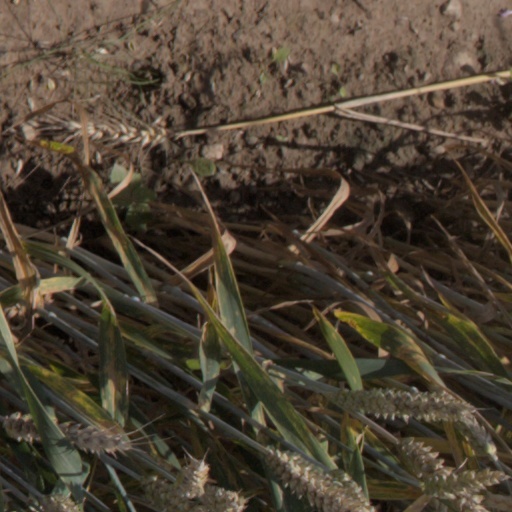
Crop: wheat